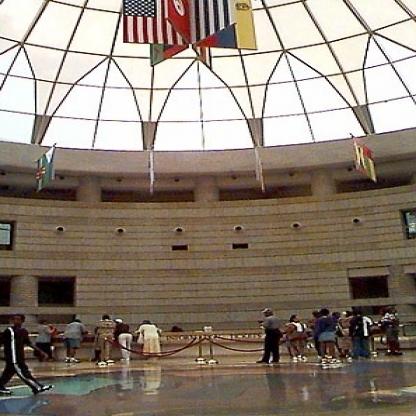
Scene: Indoor